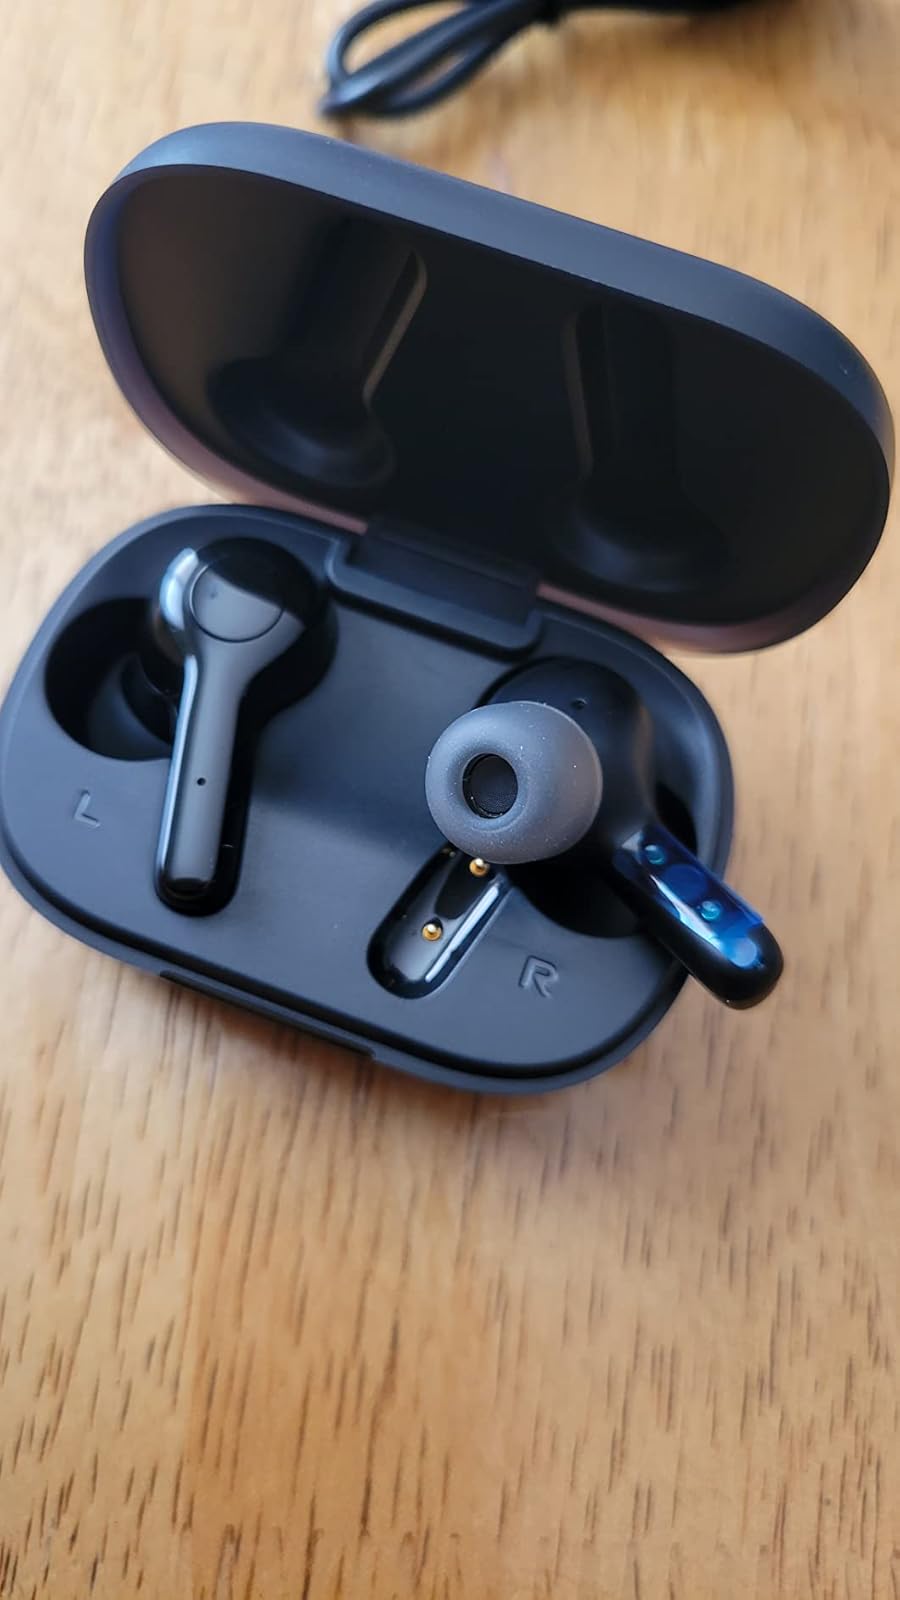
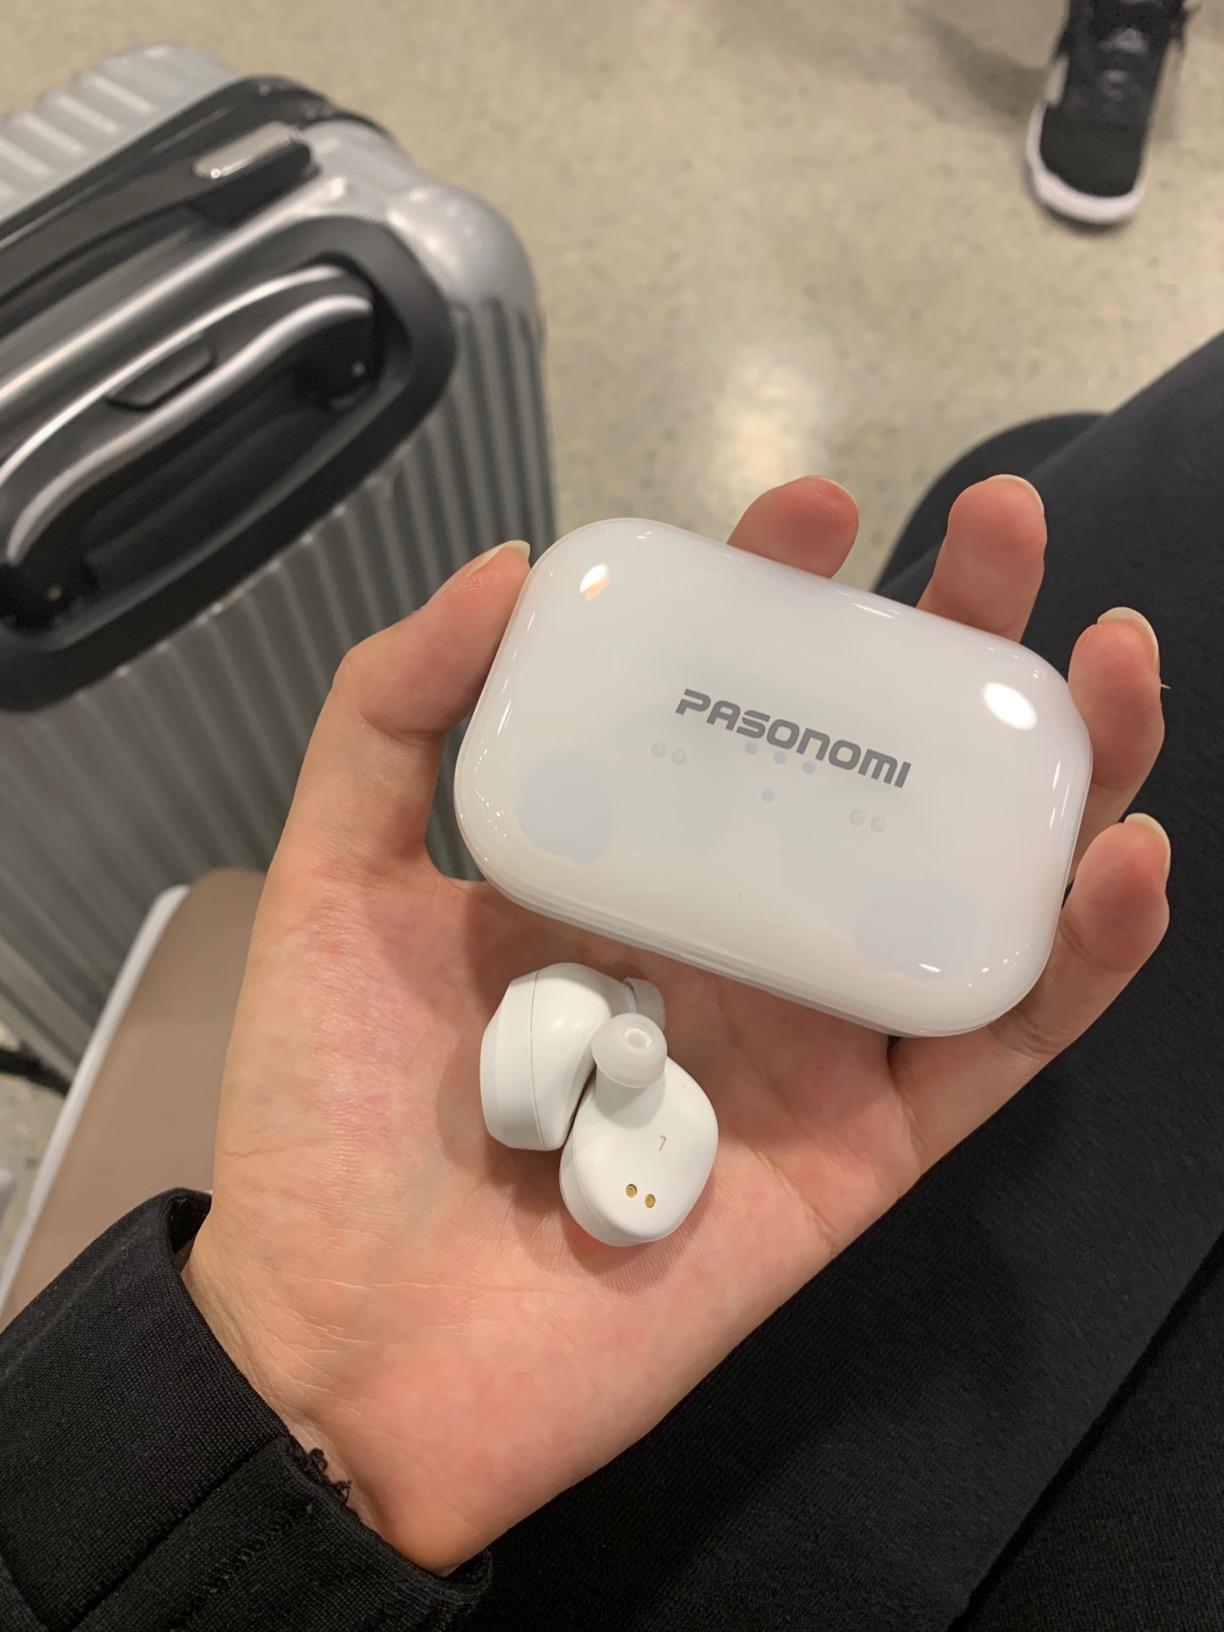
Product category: earbuds
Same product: no